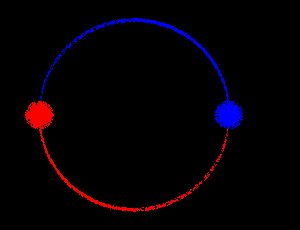
Positronium
Positronium består af en elektron og dens antipartikel, en positron, som er bundet til hinanden.
Positronium er betegnelsen for et system der består af en elektron og dens antipartikel, en positron. Systemet er metastabilt og annihilerer ved udsendelse af mindst to γ-fotoner. Positronium er sammenligneligt med brintatomet, dog er dets energiniveauer m.m. skaleret med forholdet mellem de reducerede masser. I modsætning til andre atomer, har positronium ingen atomkerne, og man har – spøgefuldt – givet det atomnummer 0.